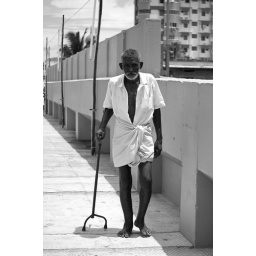
Proudly walking over the new bridge